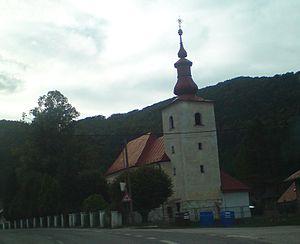
Fačkov est une commune de la région de Žilina, en Slovaquie.